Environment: real
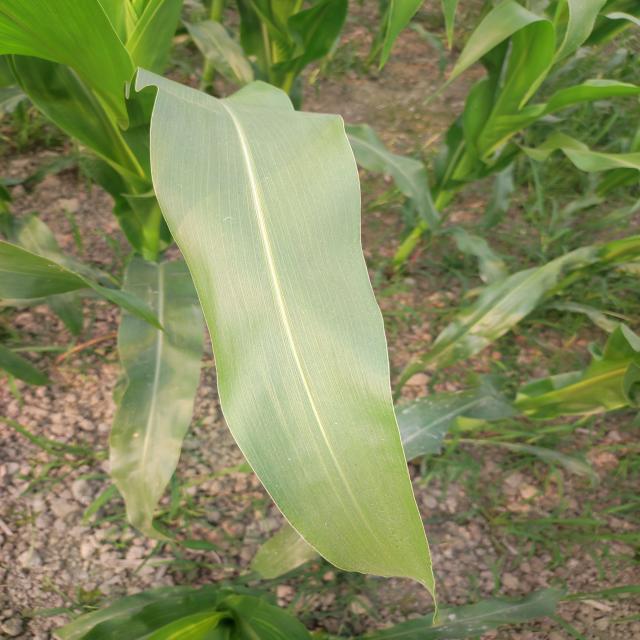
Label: healthy